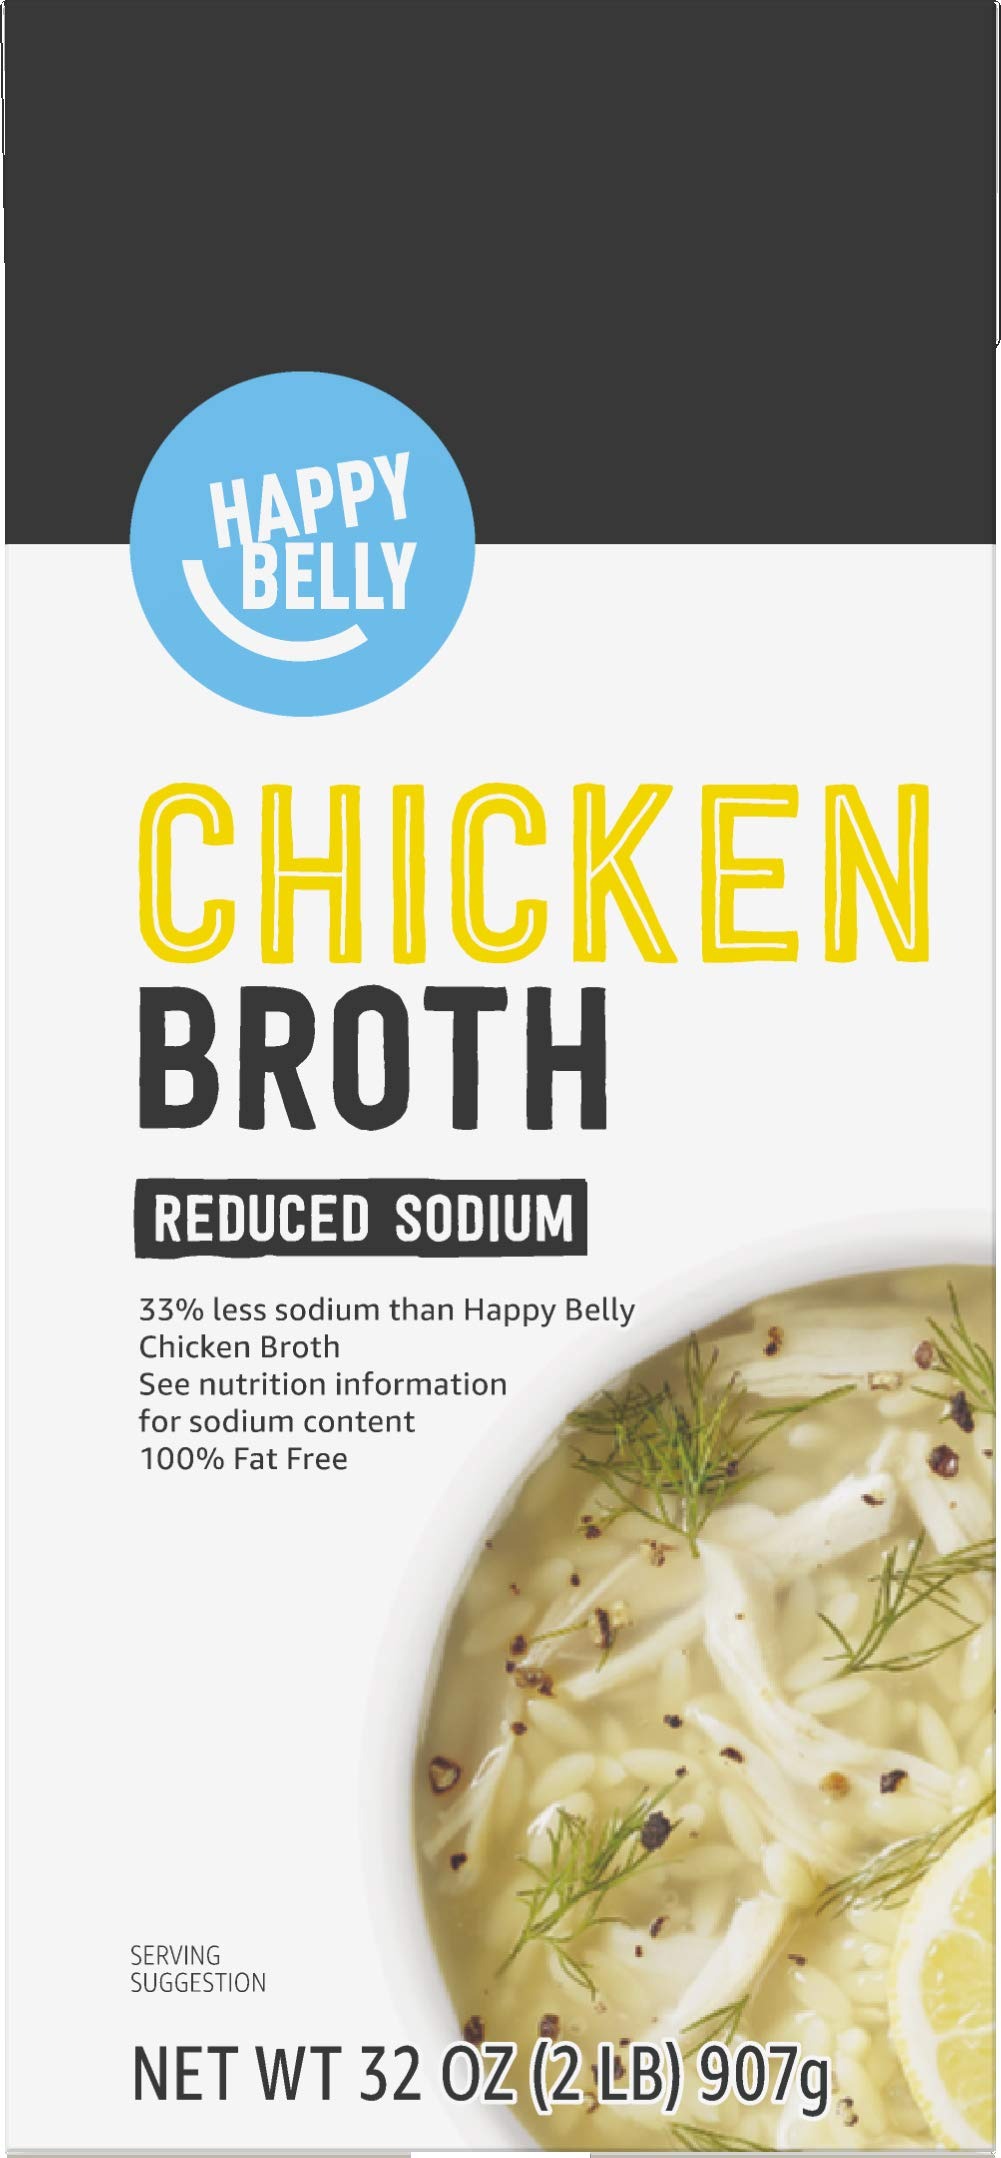
Item Name: Amazon Brand - Happy Belly Reduced Sodium Chicken Broth, 2 pound (Pack of 1)
Bullet Point 1: One 32-Ounce carton of Happy Belly Reduced Sodium Chicken Broth
Bullet Point 2: Happy Belly Reduced Sodium Chicken Broth is made of high quality ingredients like roasted chicken, spices, herbs and vegetables.
Bullet Point 3: Perfect starter for your favorite homemade chicken noodle soup or as added flavor to your side dishes.
Bullet Point 4: An Amazon brand
Value: 32.0
Unit: Ounce

Price: 1.59